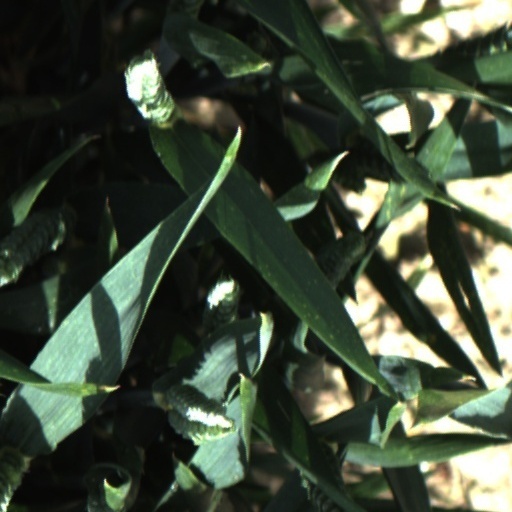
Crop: wheat